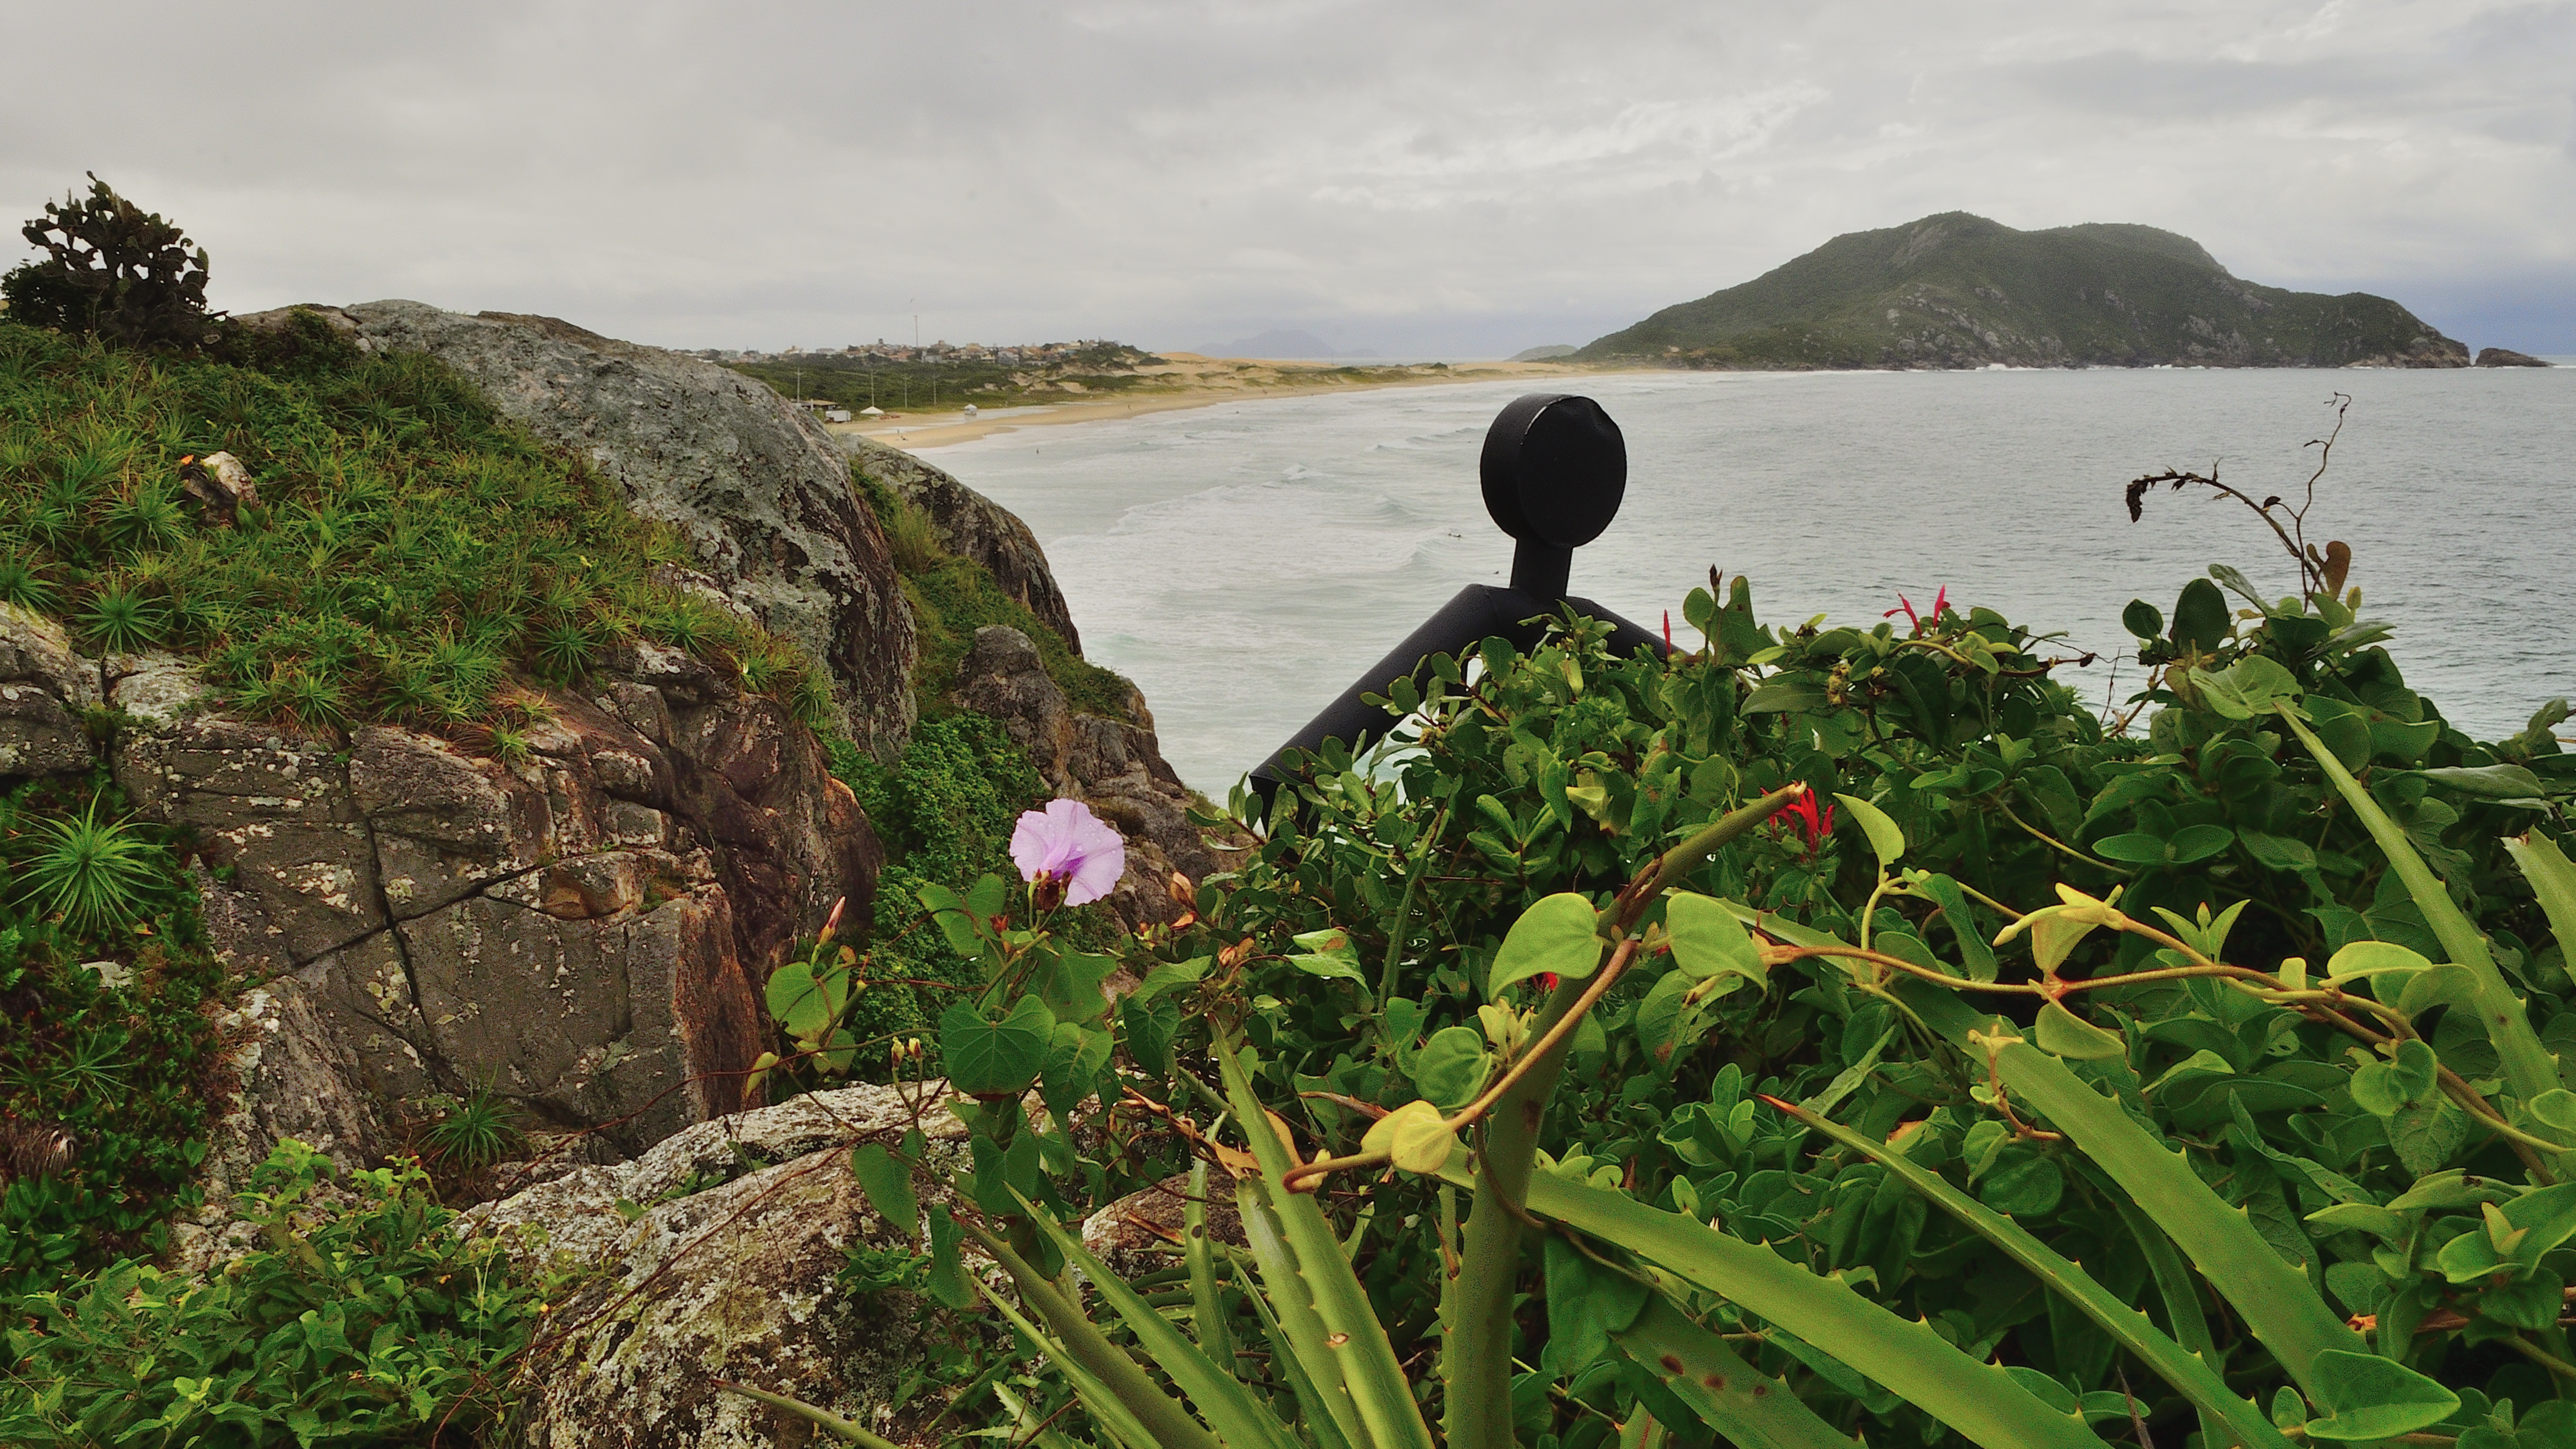
sea, coast, water, shore, flower, lake, river, cliff, bay, reservoir, terrain, waterway, body of water, mar, escultura, cielo, praia, florianopolis, santacatarina, santinho, hierro, rural area